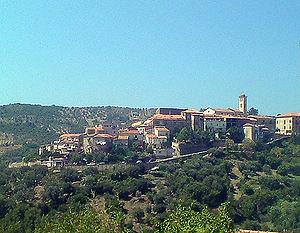
Casal Velino est une commune italienne de la province de Salerne dans la région Campanie en Italie.